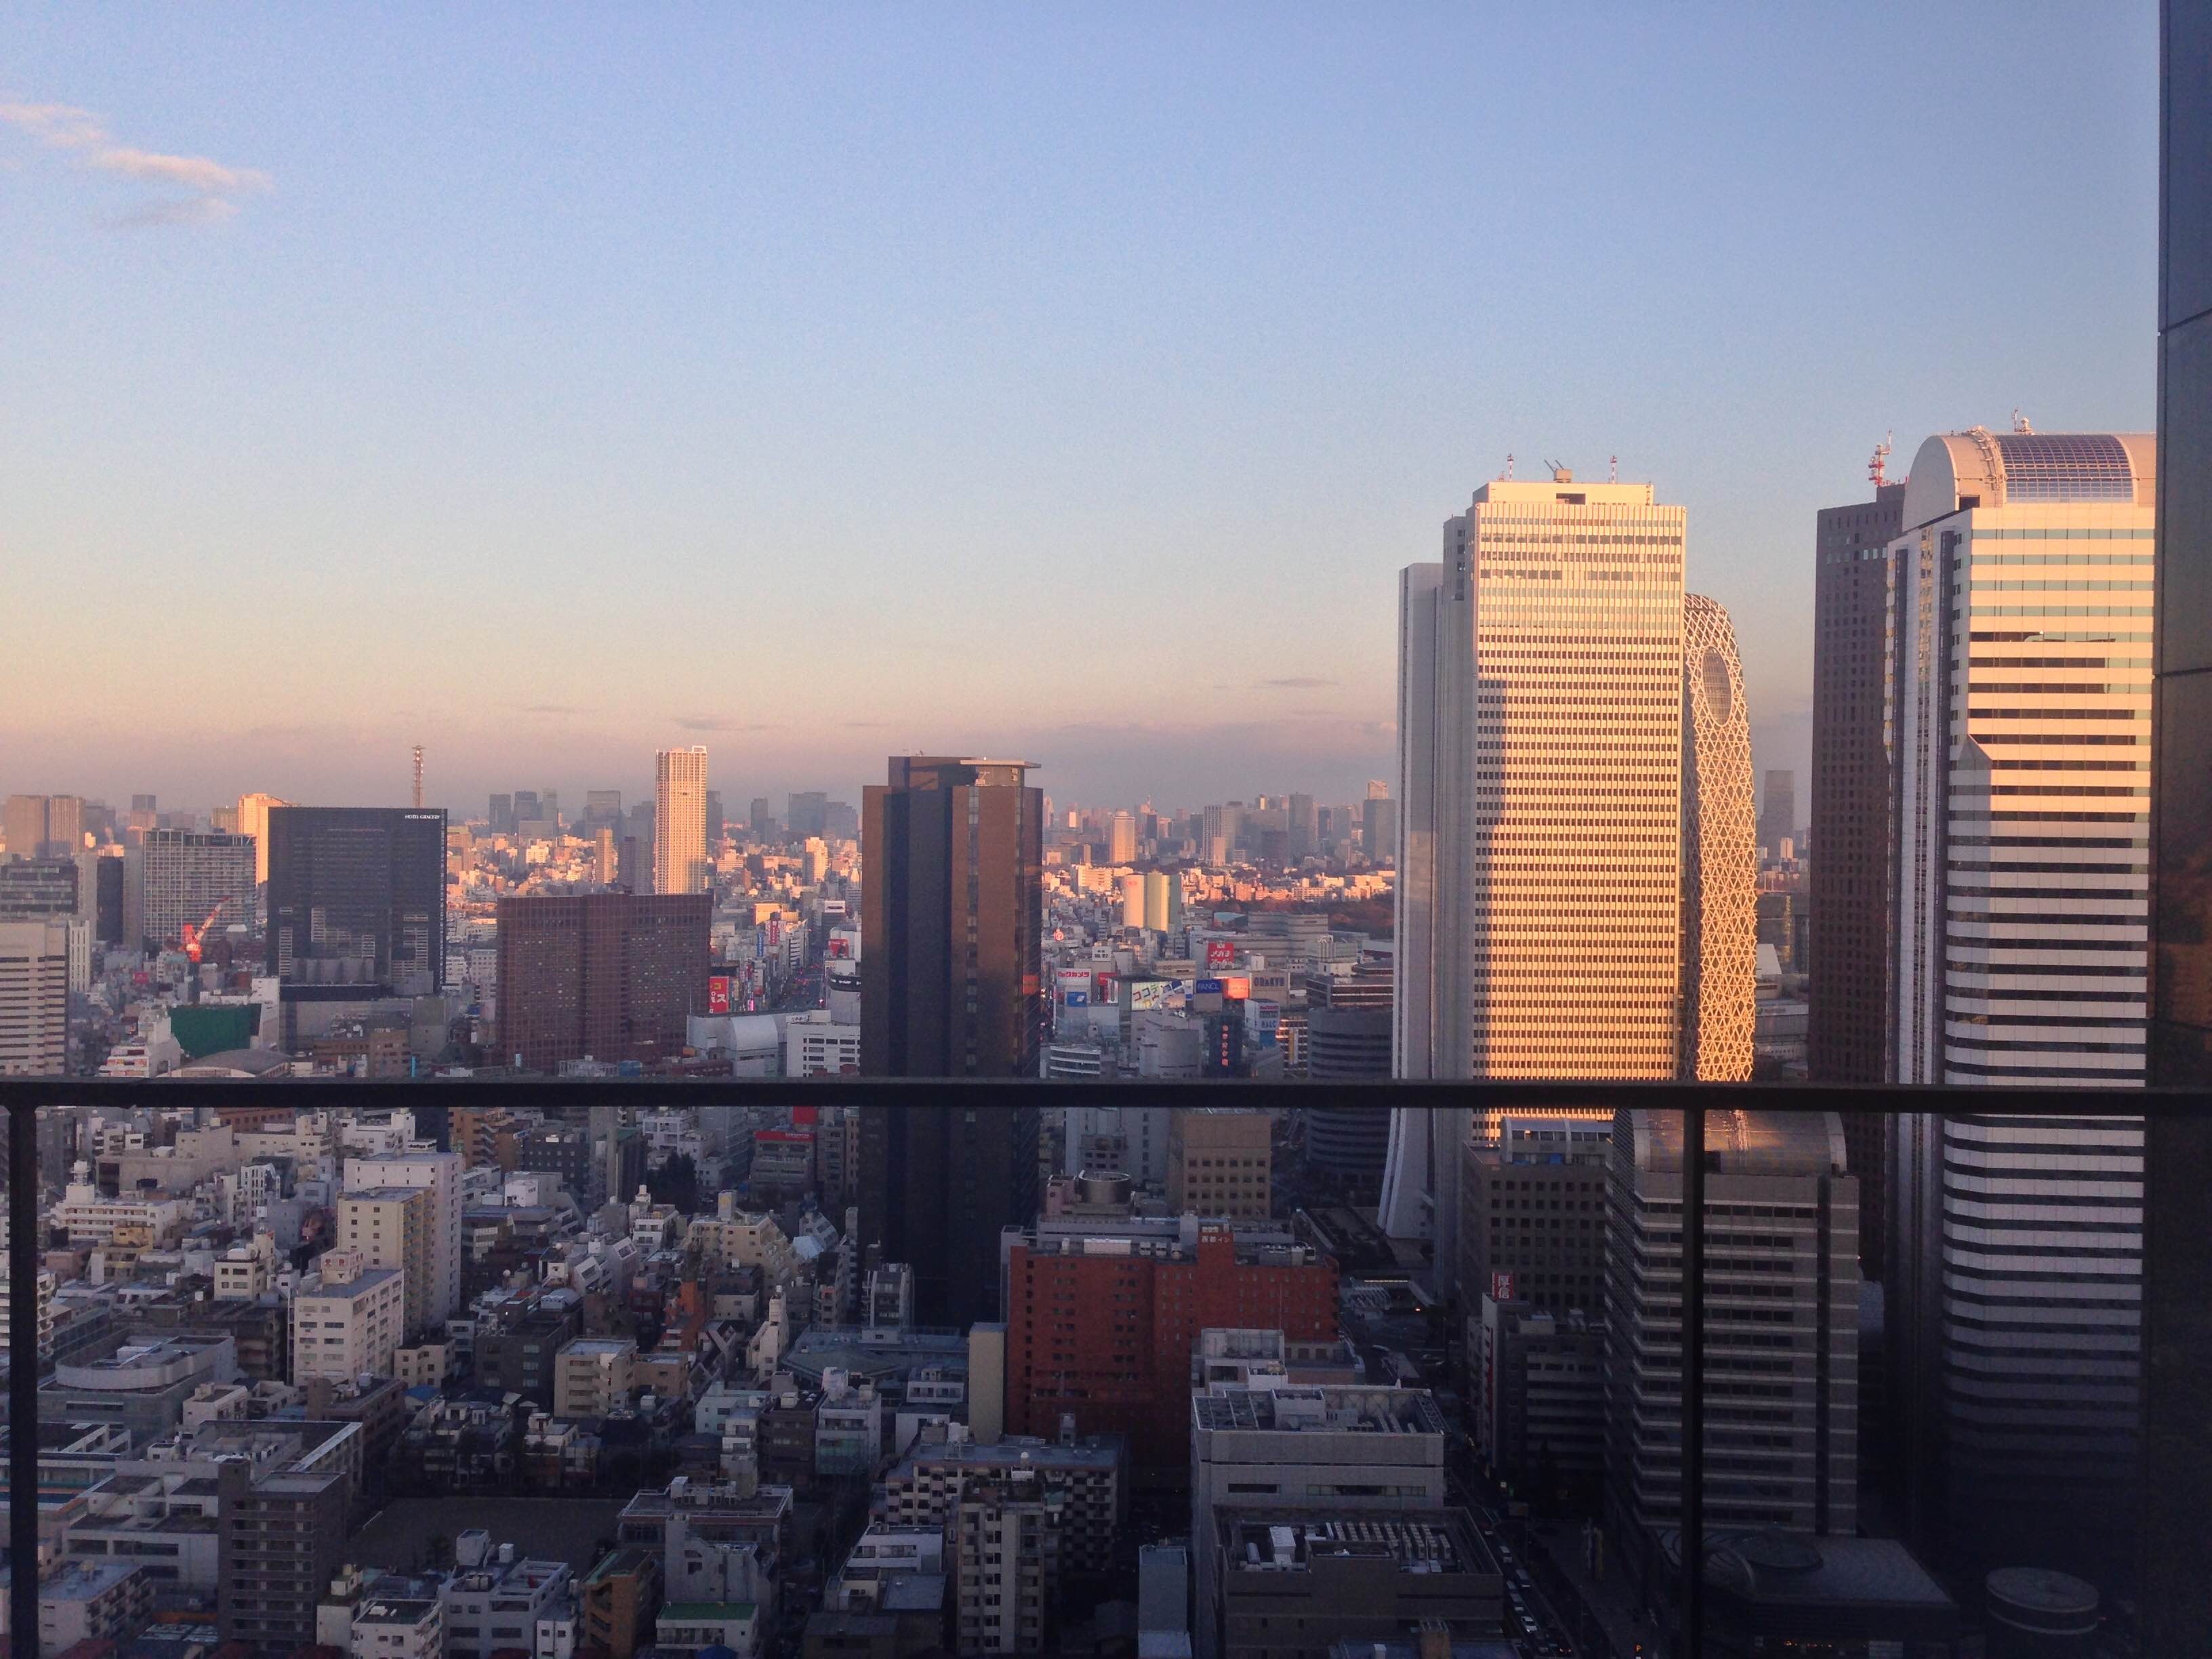
horizon, architecture, sunset, skyline, morning, glass, building, city, skyscraper, urban, cityscape, downtown, dusk, evening, construction, japan, tower block, metropolis, architectural, neighbourhood, urban area, residential area, geographical feature, atmospheric phenomenon, human settlement, atmosphere of earth, metropolitan area